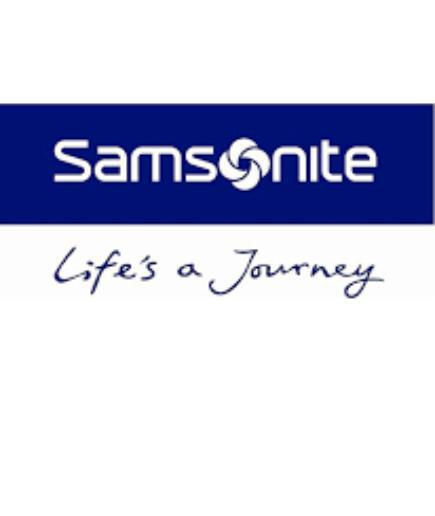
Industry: Clothes